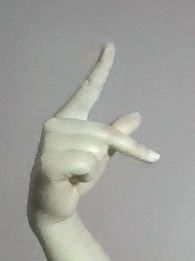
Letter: dha